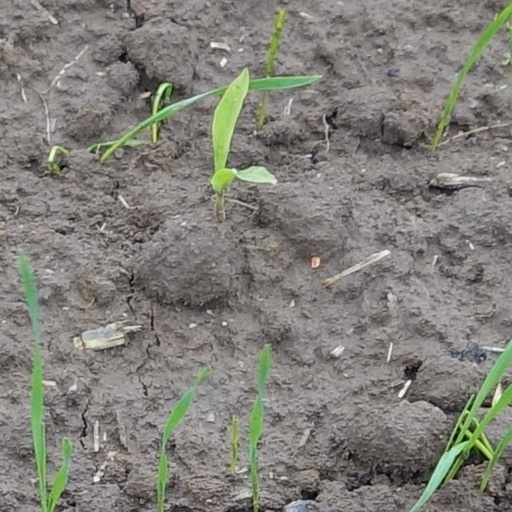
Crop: wheat